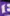
Number: 1